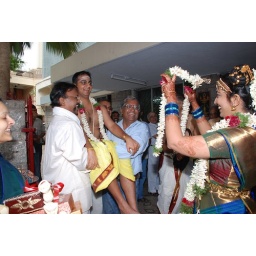
The girl tries to garland the boy lifted by his maternal uncles